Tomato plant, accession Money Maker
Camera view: bottom (45 deg); turntable rotation: 210 degrees
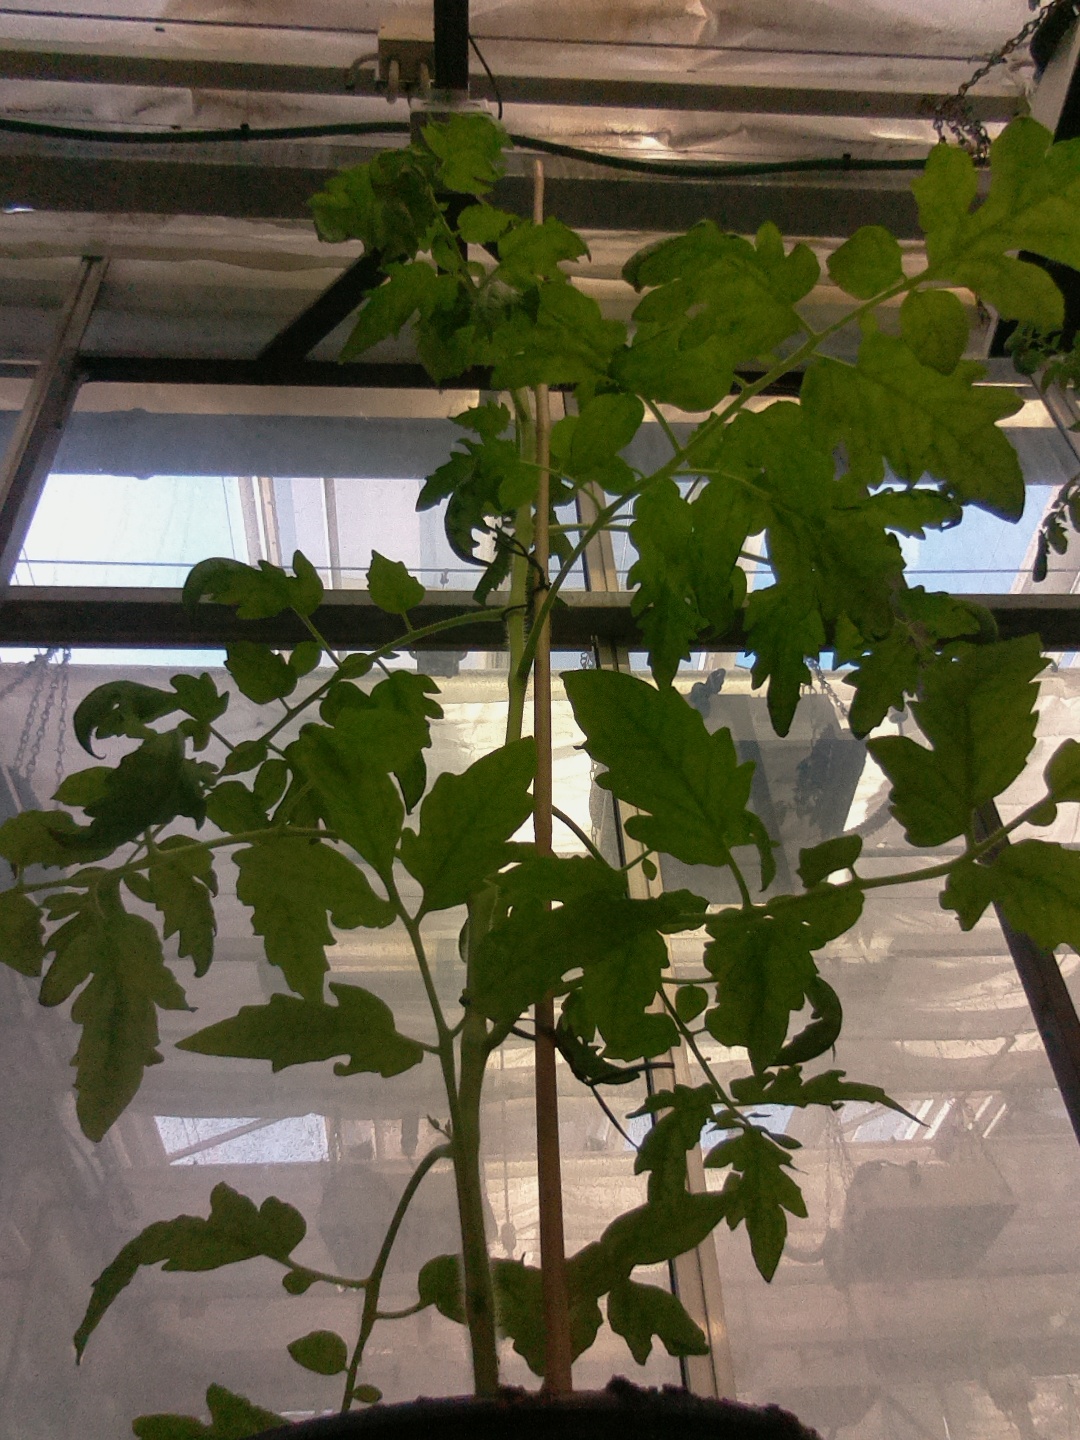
BBCH growth stage 54: 4 inflorescences visible